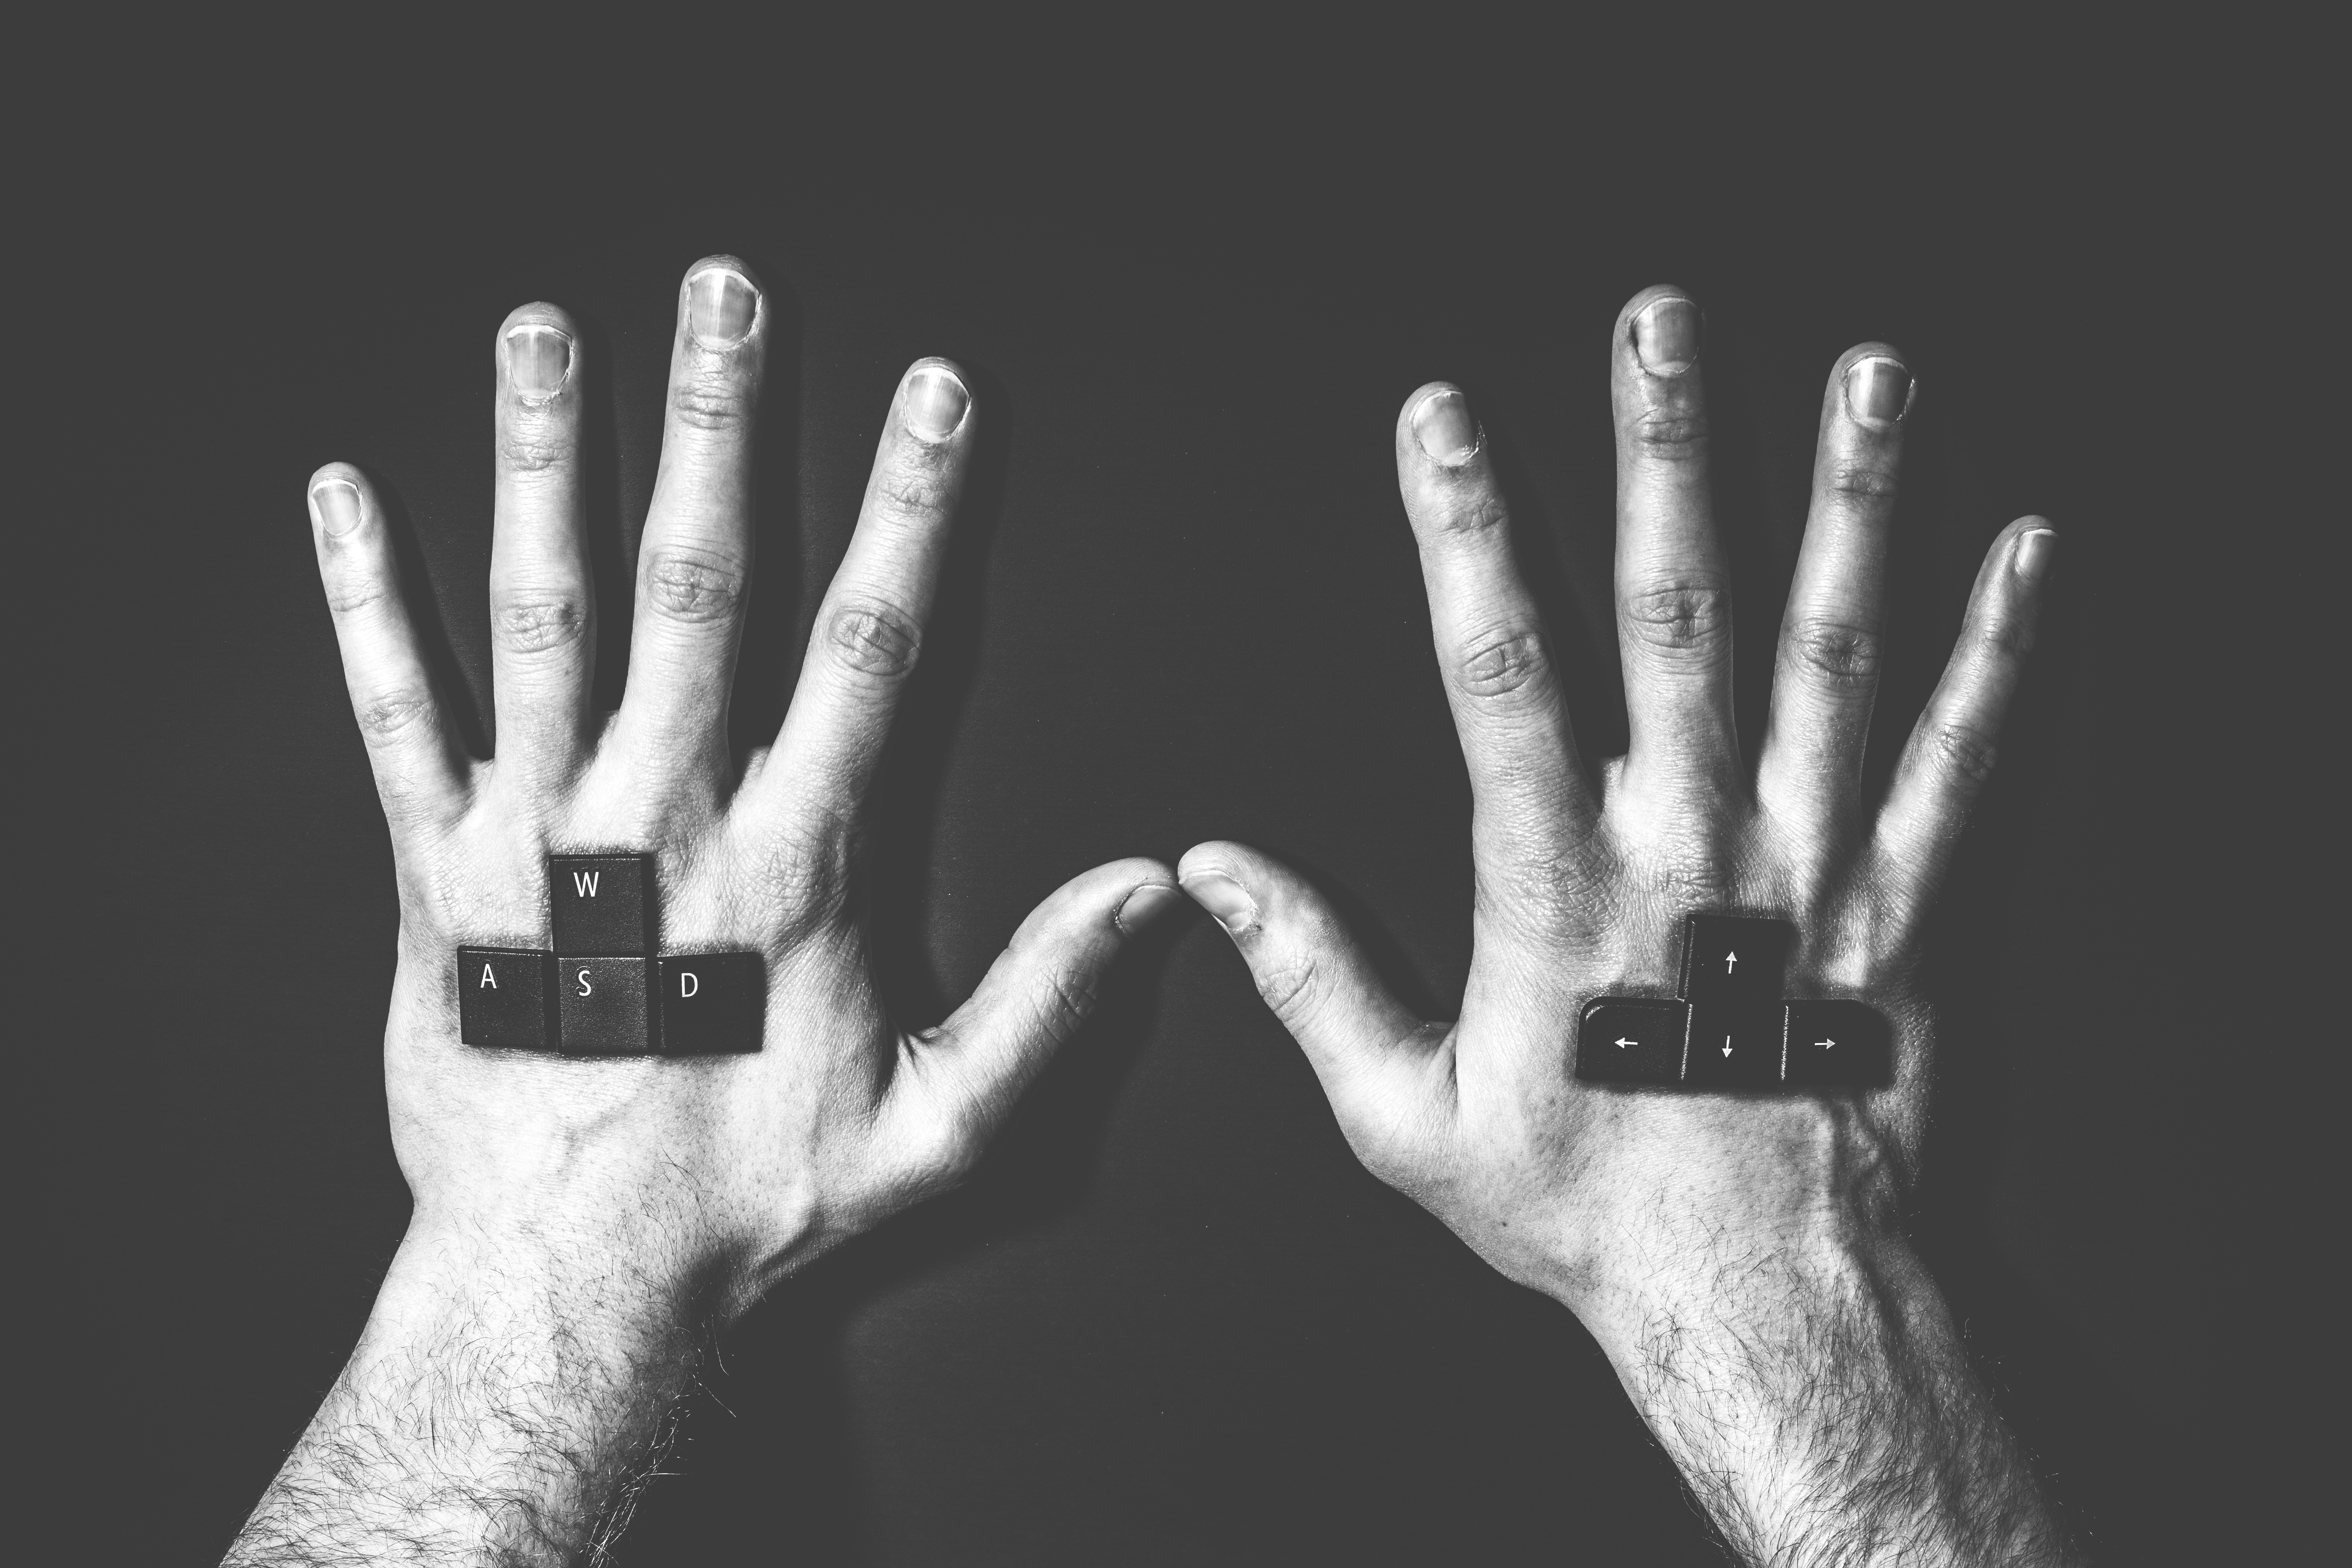
computer, work, hand, typing, black and white, keyboard, technology, game, internet, finger, communication, monochrome, arm, hands, gamer, monochrome photography, hand model